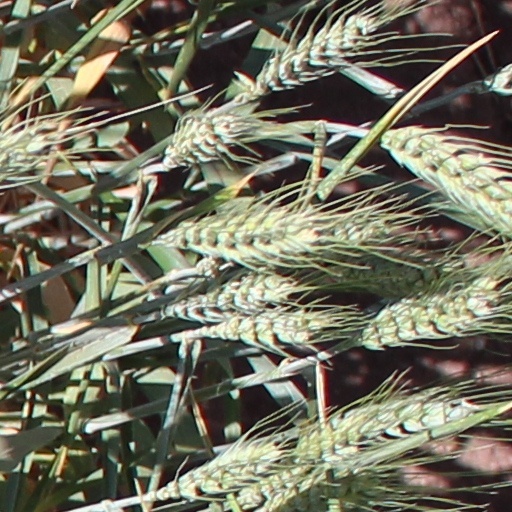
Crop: wheat